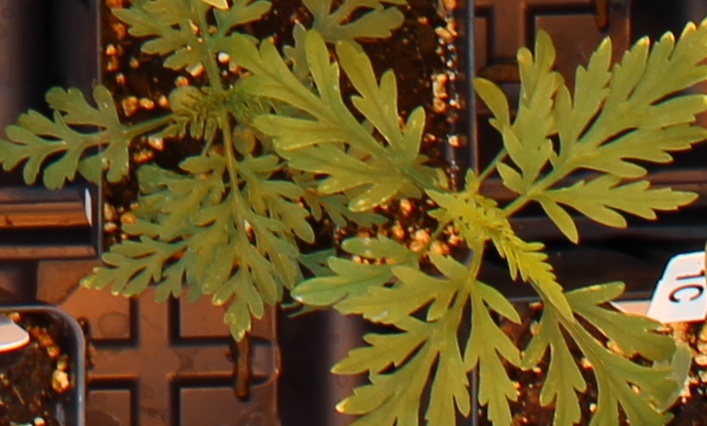
Label: Ragweed